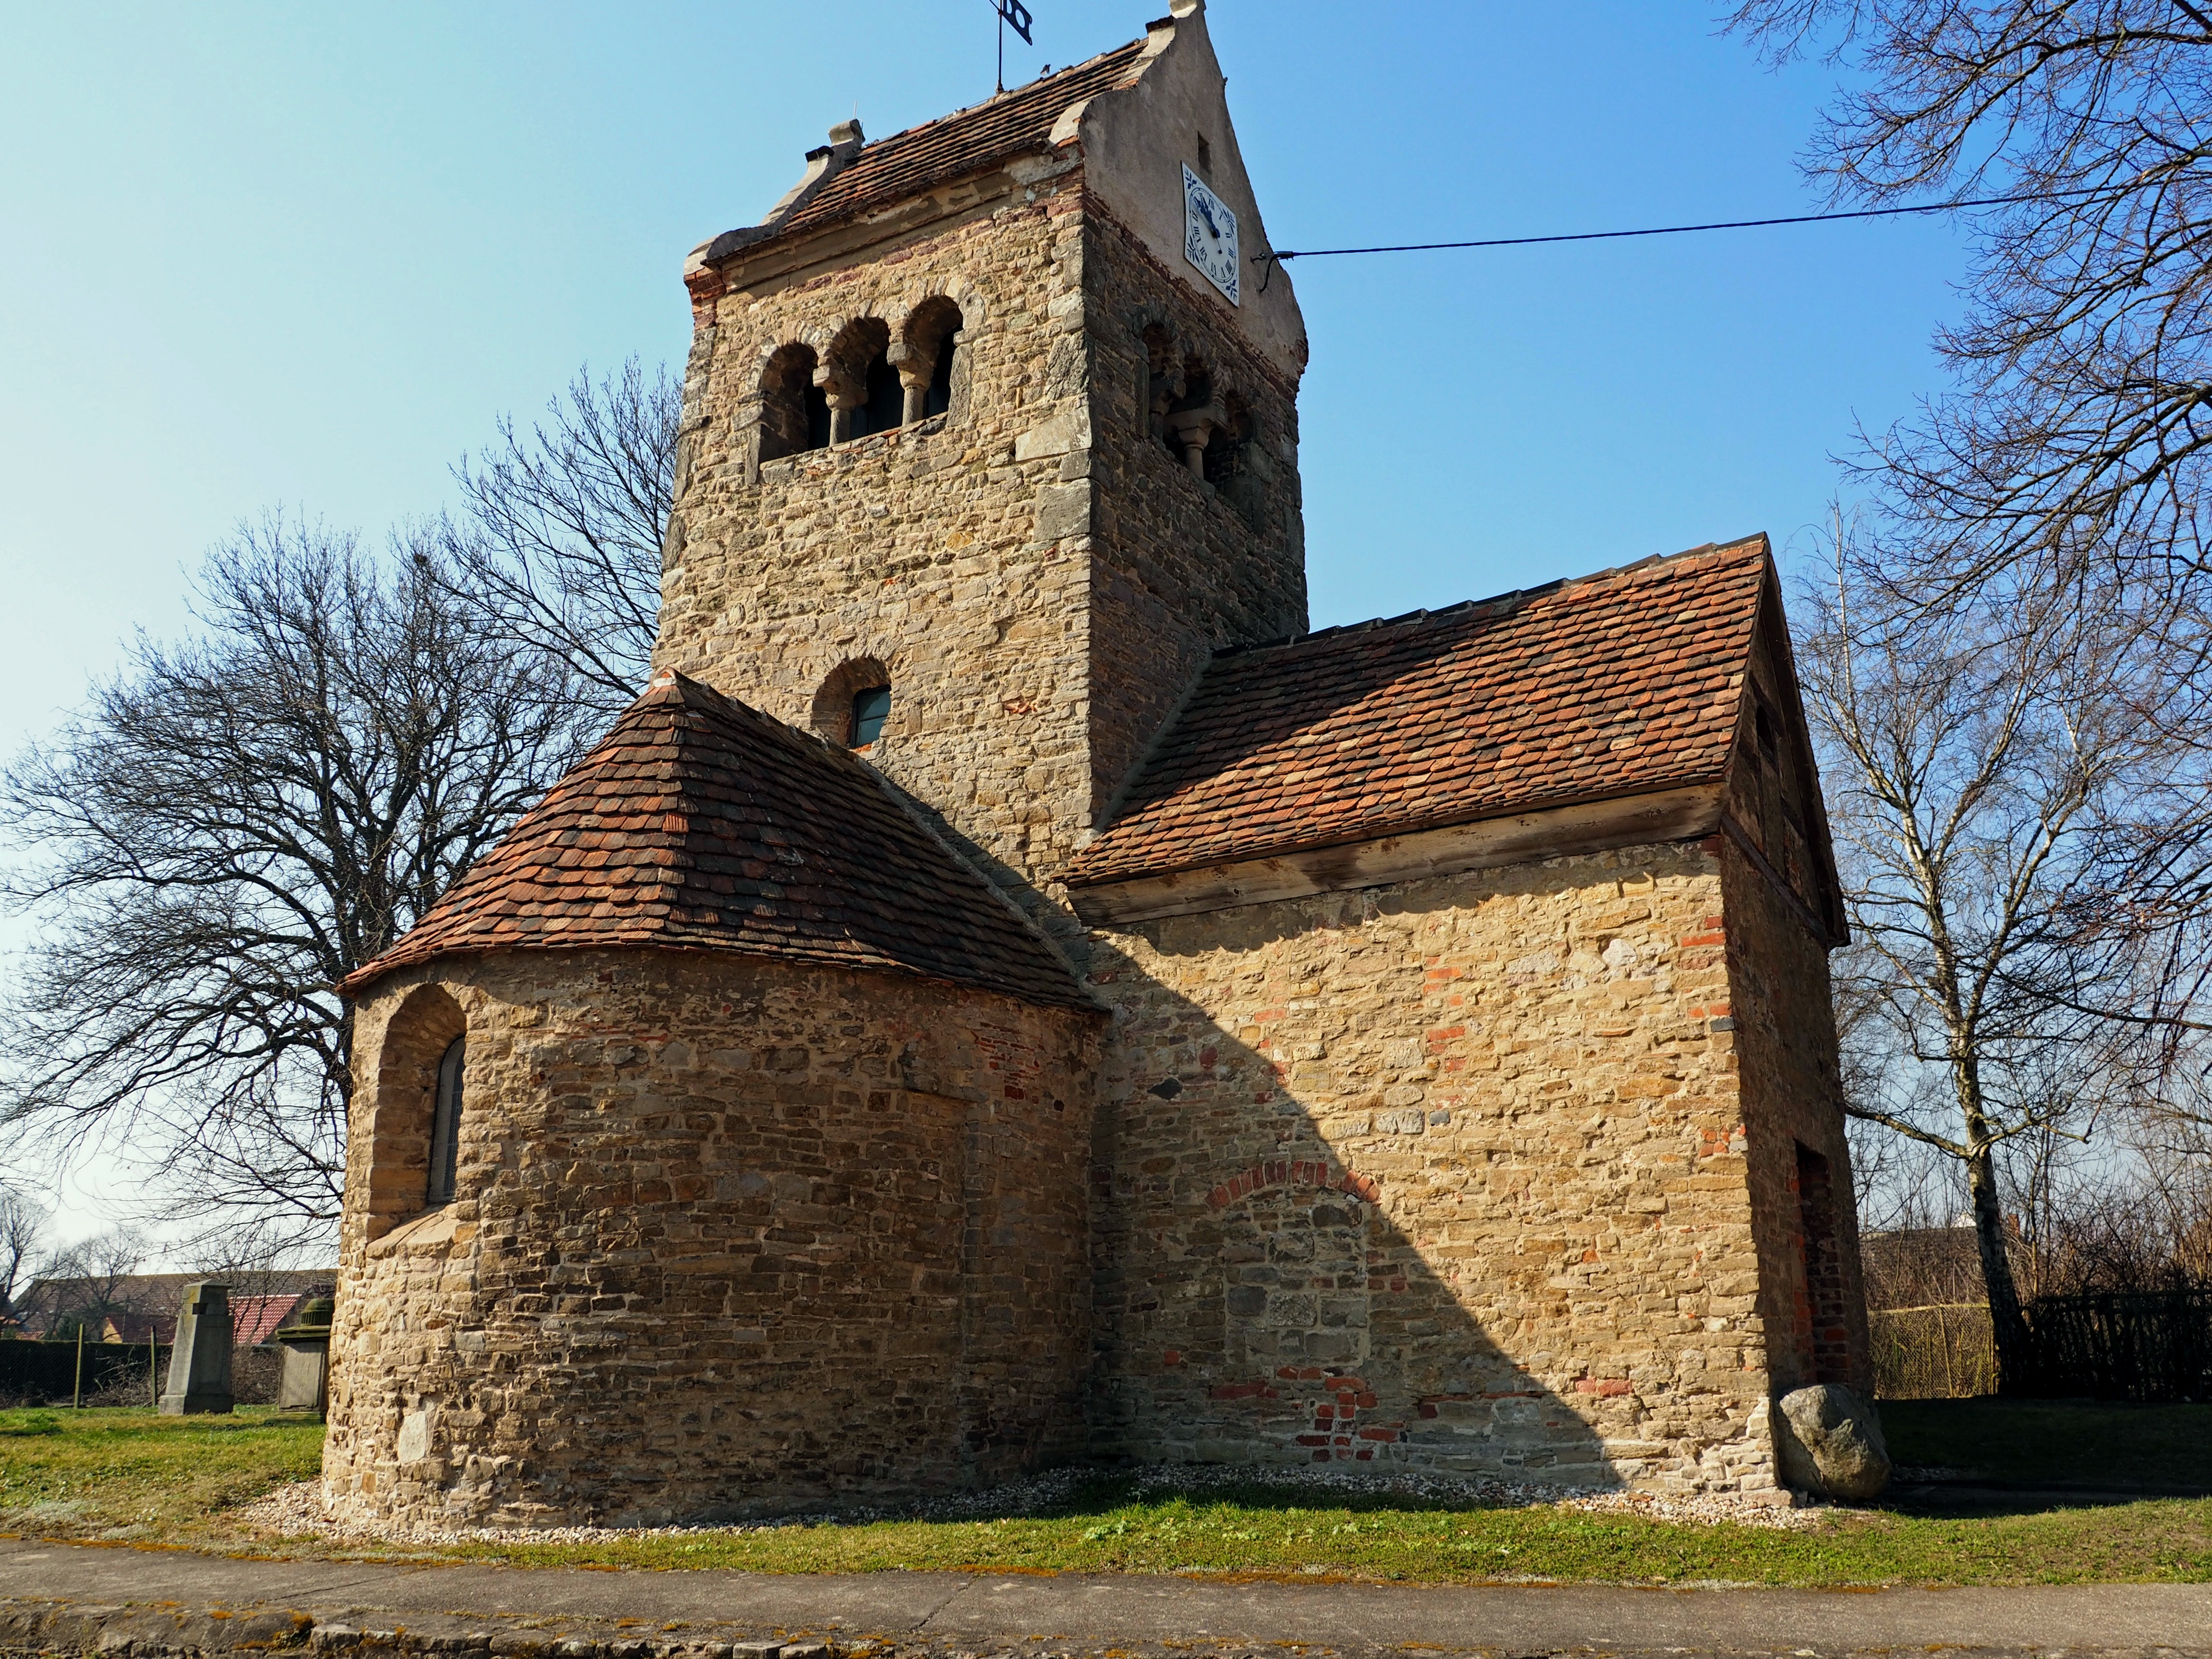
building, old, home, village, tower, human, church, chapel, place of worship, bell tower, steeple, monastery, middle ages, rural area, spanish missions in california